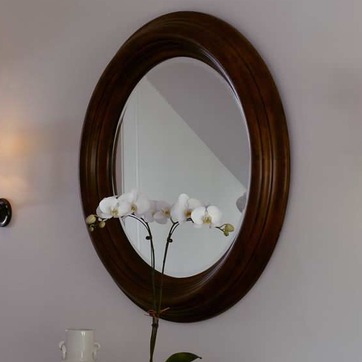
Material: mirror